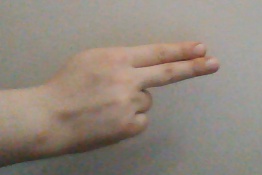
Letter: ain